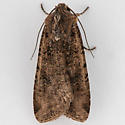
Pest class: cutworms